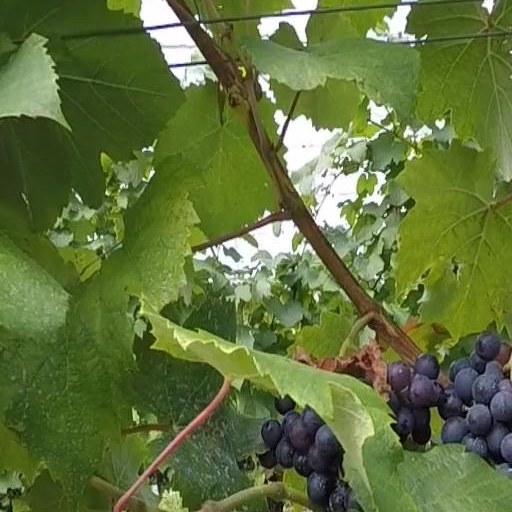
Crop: grape